Ljubljana

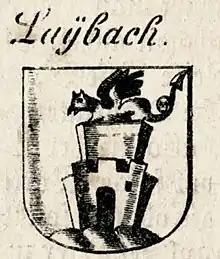
Depiction of the city's coat of arms featuring the dragon on top of the castle, from Valvasor's "The Glory of the Duchy of Carniola", 1689

Ljubljana (also known by other historical names) is the capital and largest city of Slovenia, located along a trade route between the northern Adriatic Sea and the Danube region, north of the country's largest marsh, inhabited since prehistoric times. It is the country's cultural, educational, economic, political and administrative center and the seat of the Urban Municipality of Ljubljana.